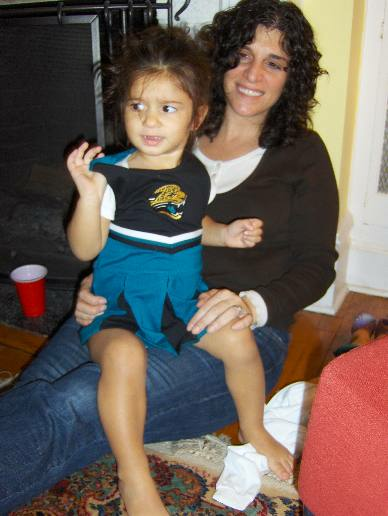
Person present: Yes